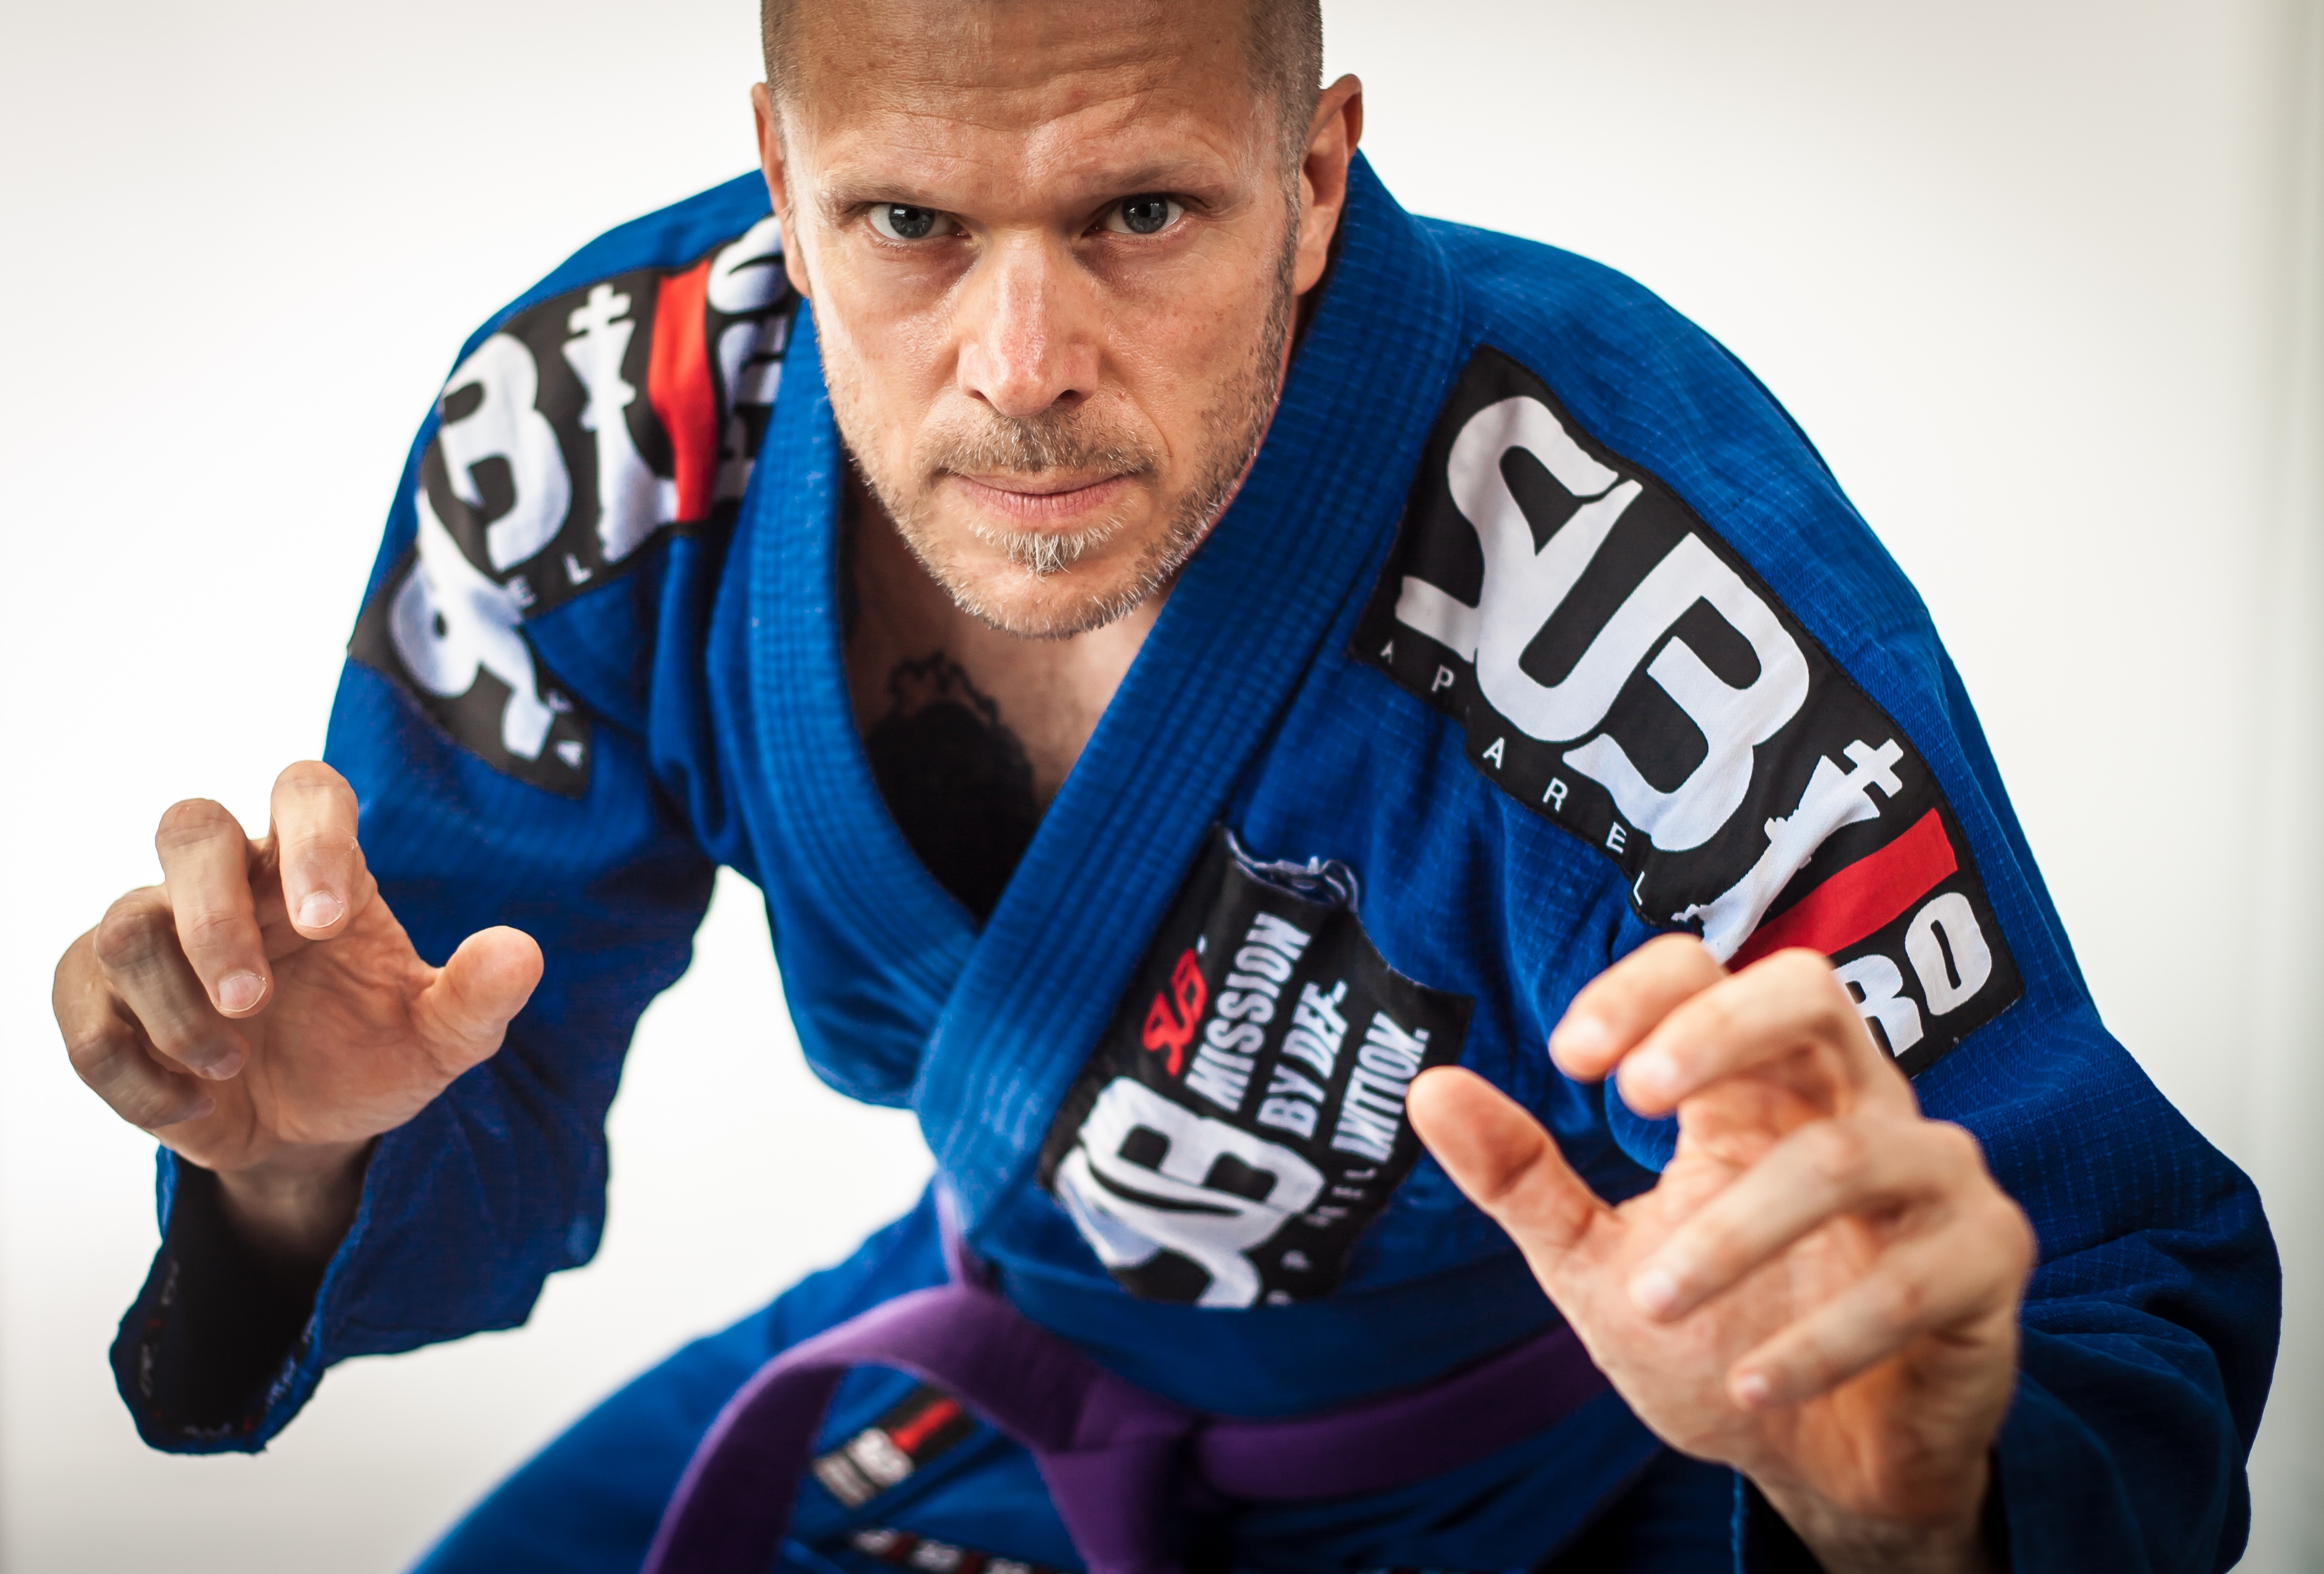
player, sports, brazilian, judo, martial, mma, bjj, grappling, jujitsu, jiu jitsu, jujutsu, brazilian jiu jitsu, cavemantraining, taco fleur